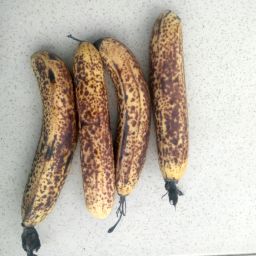
Fruit: Banana
Quality: Bad